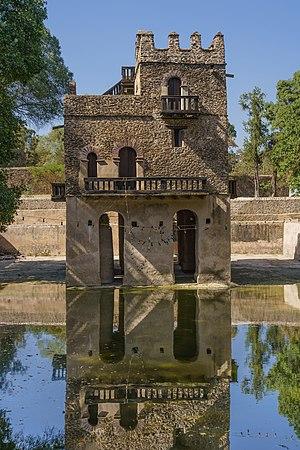
Fasilädäs né en 1603 à Mugar, dans le Shäwa, et mort le 18 octobre 1667, fut negus d’Éthiopie sous les noms de règne d'Aläm Sägad et de Seltan Sägad de 1632 à 1667.